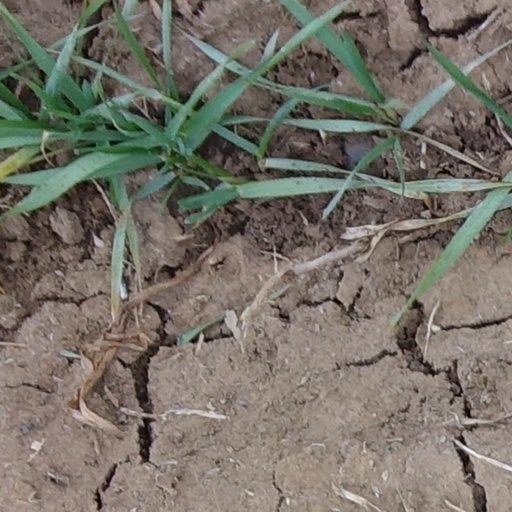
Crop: wheat